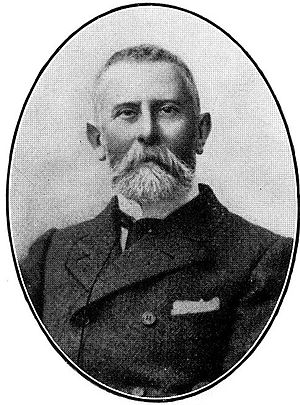
Hugo Loersch
Hugo Loersch var en tysk retslærd og retshistoriker.